Czechoslovak–Hungarian population exchange

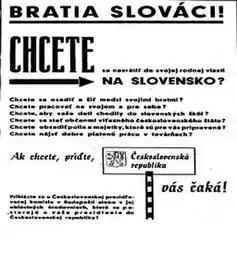
Slovak propaganda poster encouraging Slovaks to move from Hungary to Slovakia. The text says: Slovak Brothers! Do you want to come to Slovakia, your native land? Do you want to settle down and live among your fellow brothers? Do you want to work on your own land? Do you want your children to go to Slovak schools? Do you want to be citizens of the victorious Czechoslovak state? Do you want to occupy the lands and assets, that are prepared for you? Do you want to find good paying jobs in factories? If you do, come along, the Czechoslovak Republic is waiting for you!

The Czechoslovak leadership pressed for the deportation of all Hungarians; however, the Allies prevented a unilateral expulsion, and instead advised them to solve the minority problem through negotiations. As a result, the Czechoslovak government resettled more than 40,000 Hungarians to the Czech borderlands, provoking a protest from the United States, and a warning from Hungary about the potential reannexation of the solidly Hungarian areas, something it had achieved in 1938 in the First Vienna Award, but which was annulled on February 10, 1947 by the Treaty of Paris. After this, Czechoslovakia pressed for a bilateral population exchange to remove Hungarians and increase its Slovak population, changing the ethnic makeup of the country. This plan was initially rejected by Hungary, however, one of the unconcealed purposes of the deportation of the Hungarians to the Czech lands was to pressure Hungary to agree. Soon, Hungary realized that the Allies are not actually much interested in the fate of the Hungarian minority, and that they would not halt the deportations; the peace treaty signed on 1947 did not include any provision concerning the protection of minorities. In these circumstances, Hungary finally signed the bilateral agreement with Czechoslovakia in Budapest, on February 27, 1946. The signatories were Vladimír Clementis, Vice-Minister of Foreign Affairs of Czechoslovakia and János Gyöngyösi, Minister of Foreign Affairs of Hungary.